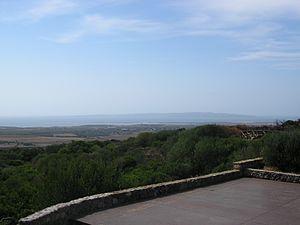
L'île San Pietro est l'une des deux îles principales de l'archipel des Sulcis, situé au large de la péninsule de Sulcis, dans la province du Sud-Sardaigne, dans la partie sud-ouest de la Sardaigne. Elle couvre une superficie de 51 km² et a une population d'environ 6 500 habitants, principalement concentrés dans la localité de Carloforte, unique centre urbain de l'île.